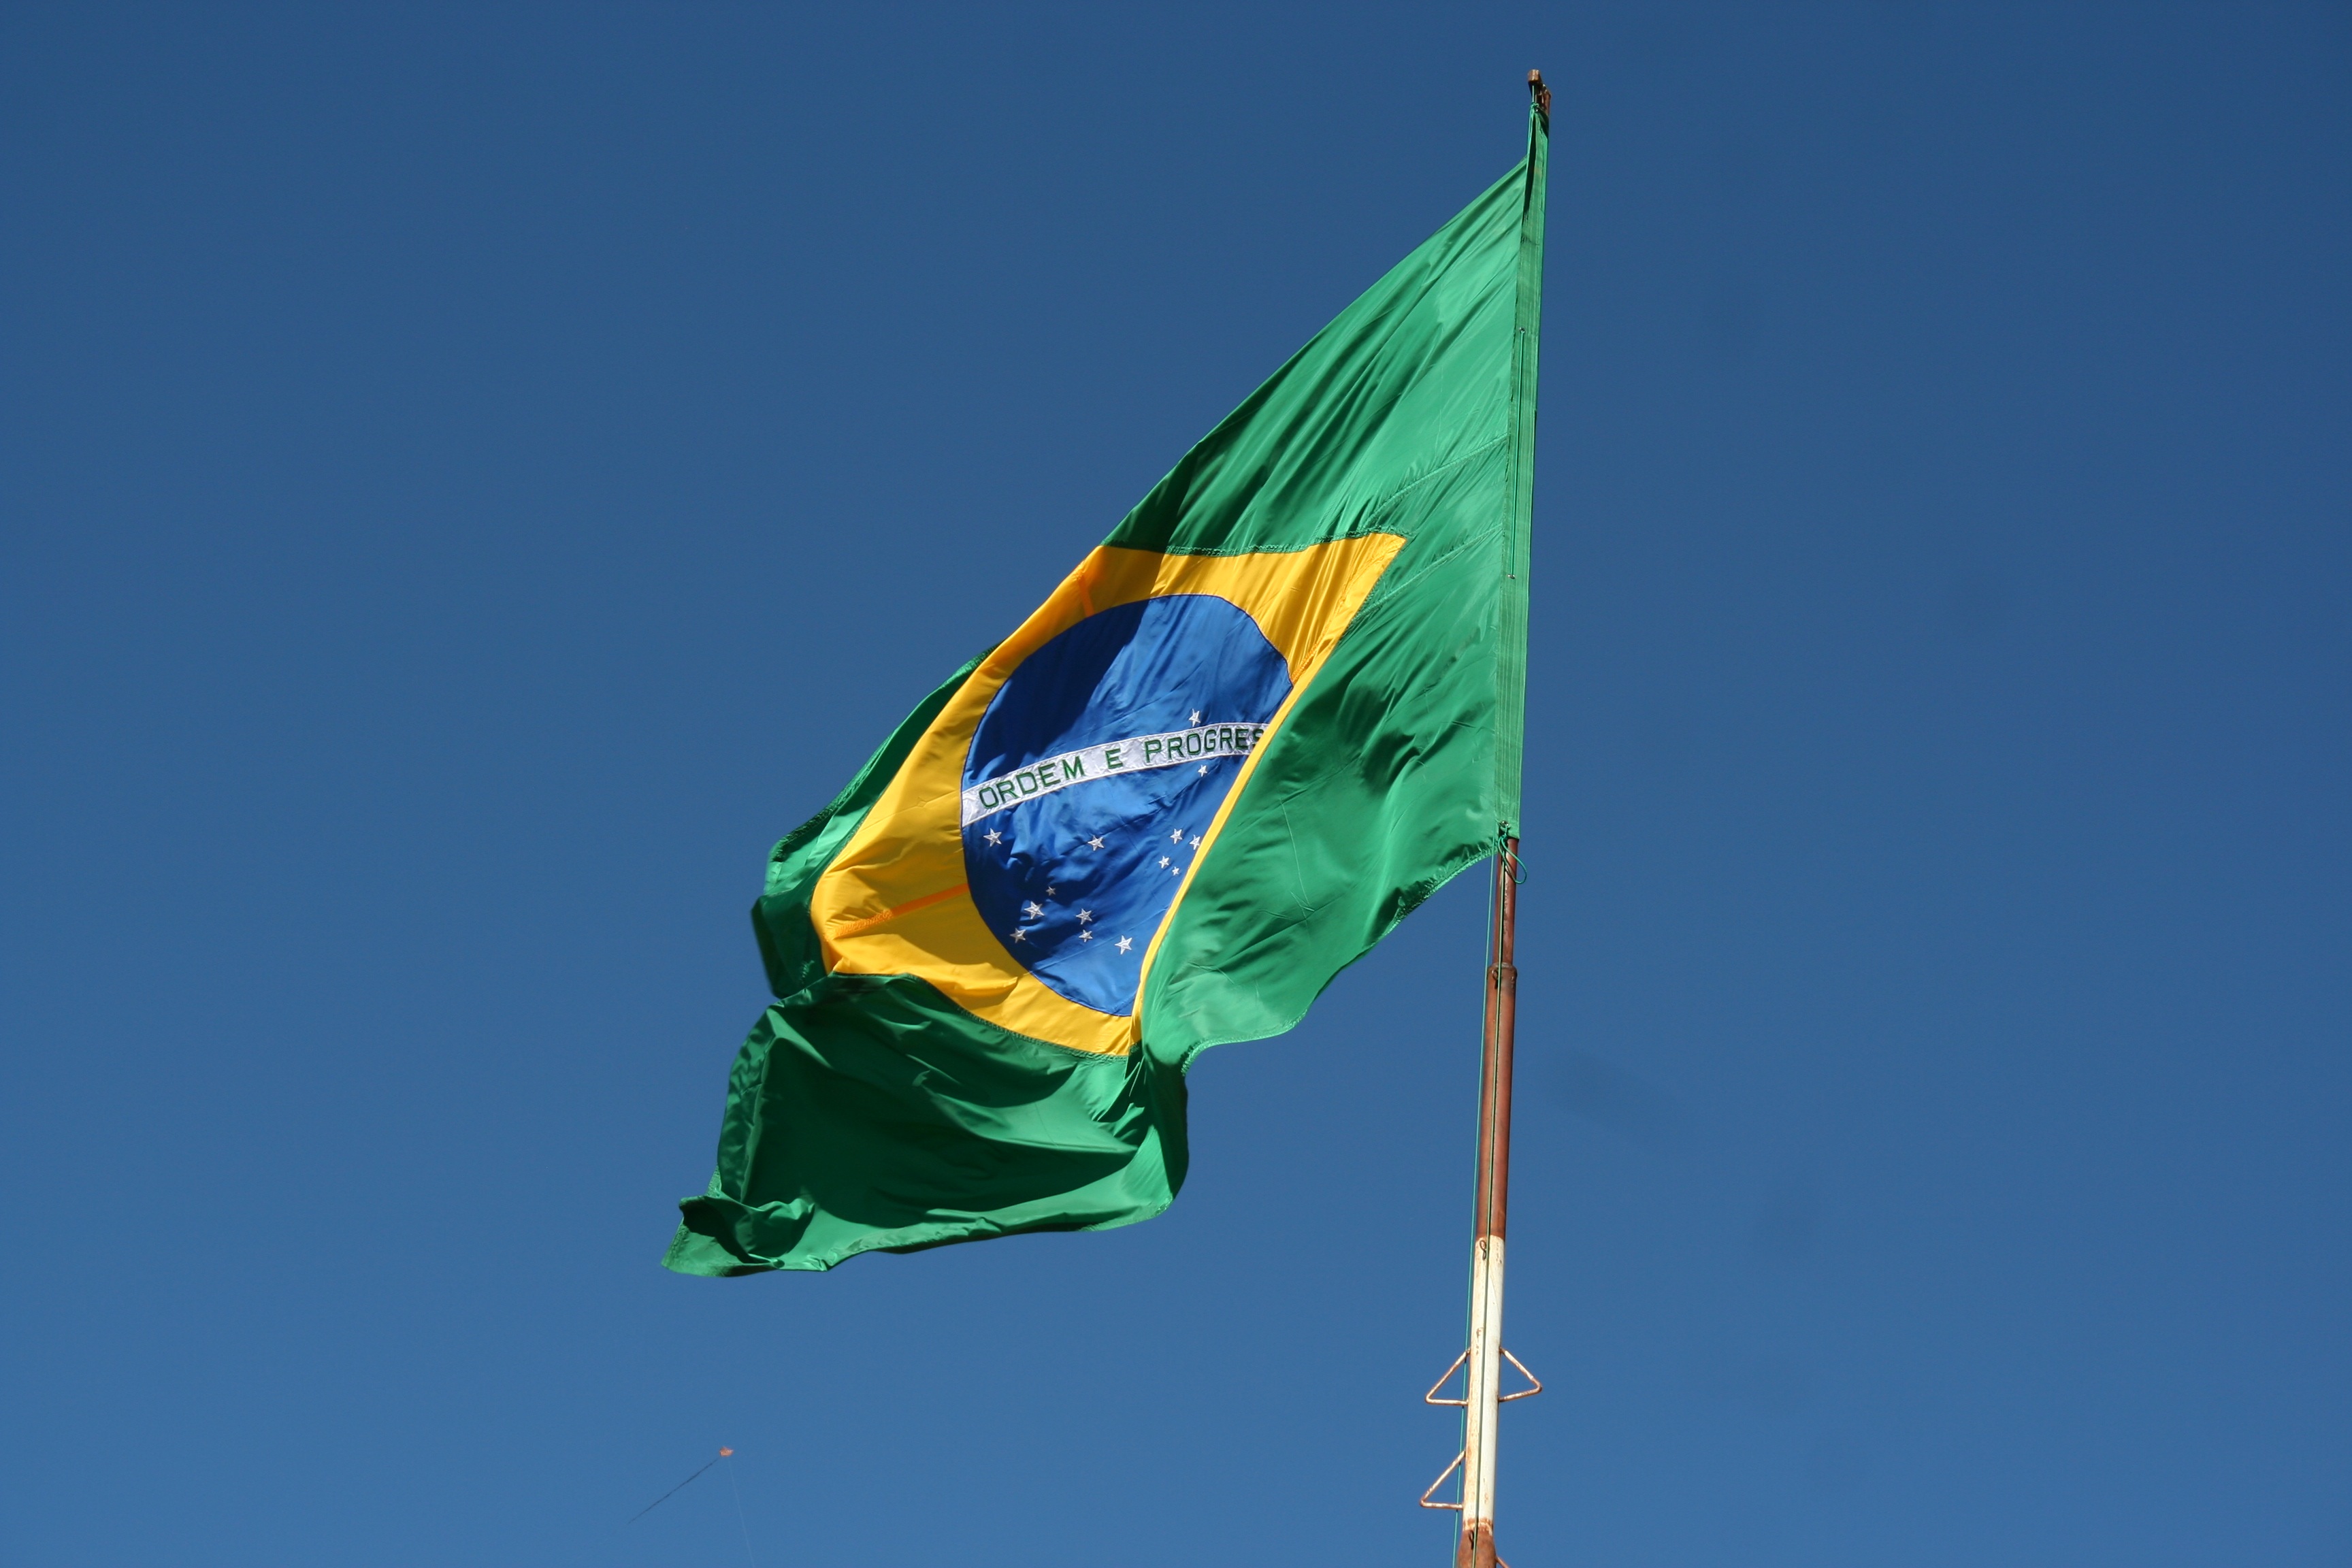
sky, wind, home, green, flag, holiday, blue, independence day, republic, brazil, independence, atmosphere of earth, brazil flag, day work